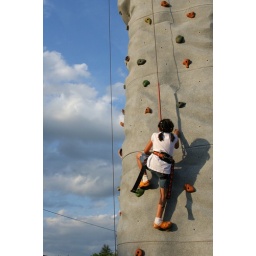
Kyra climbing up the rock wall at Scandinavian Days in Story City, Iowa. June 6, 2009.